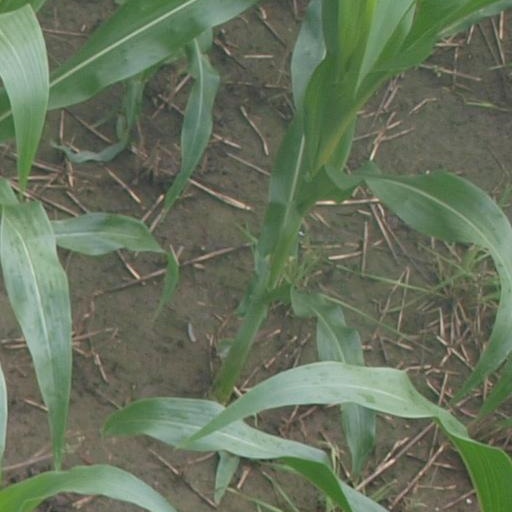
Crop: maize; corn